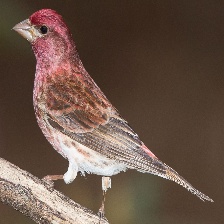
Species: PURPLE FINCH
Scientific name: HAEMORHOUS PURPUREUS
ImageNet parent category: house_finch